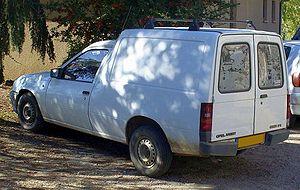
L'Opel Kadett est une automobile compacte du constructeur allemand Opel. Elle fut construite de 1937 à 1940, puis le nom fut repris de 1962 à 1993.